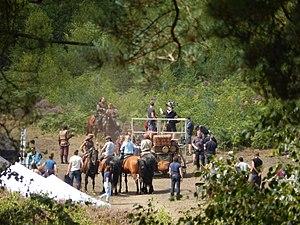
The Old Guard est un film américain réalisé par Gina Prince-Bythewood et sorti en 2020 sur Netflix.